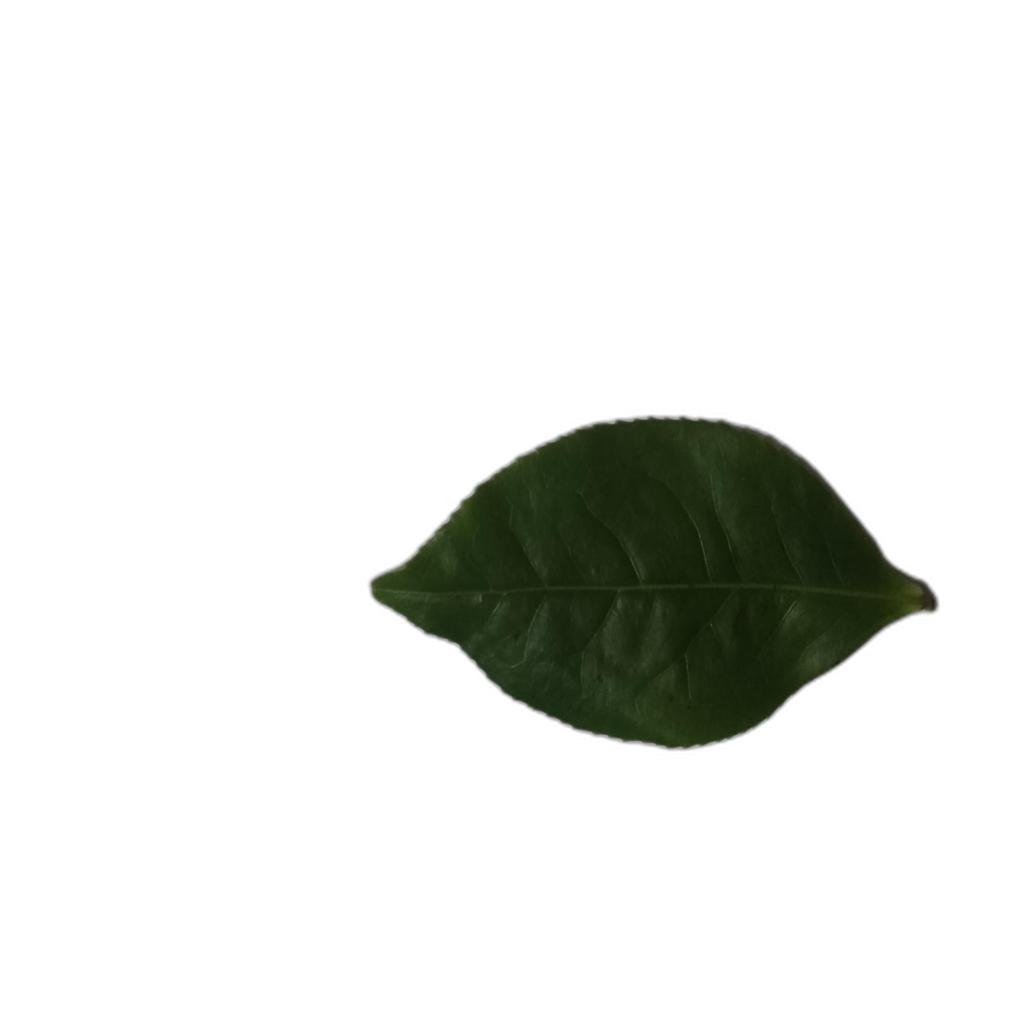
Label: Healthy